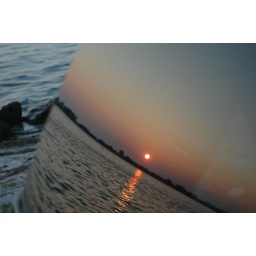
a reflection of the sunset in the truck window